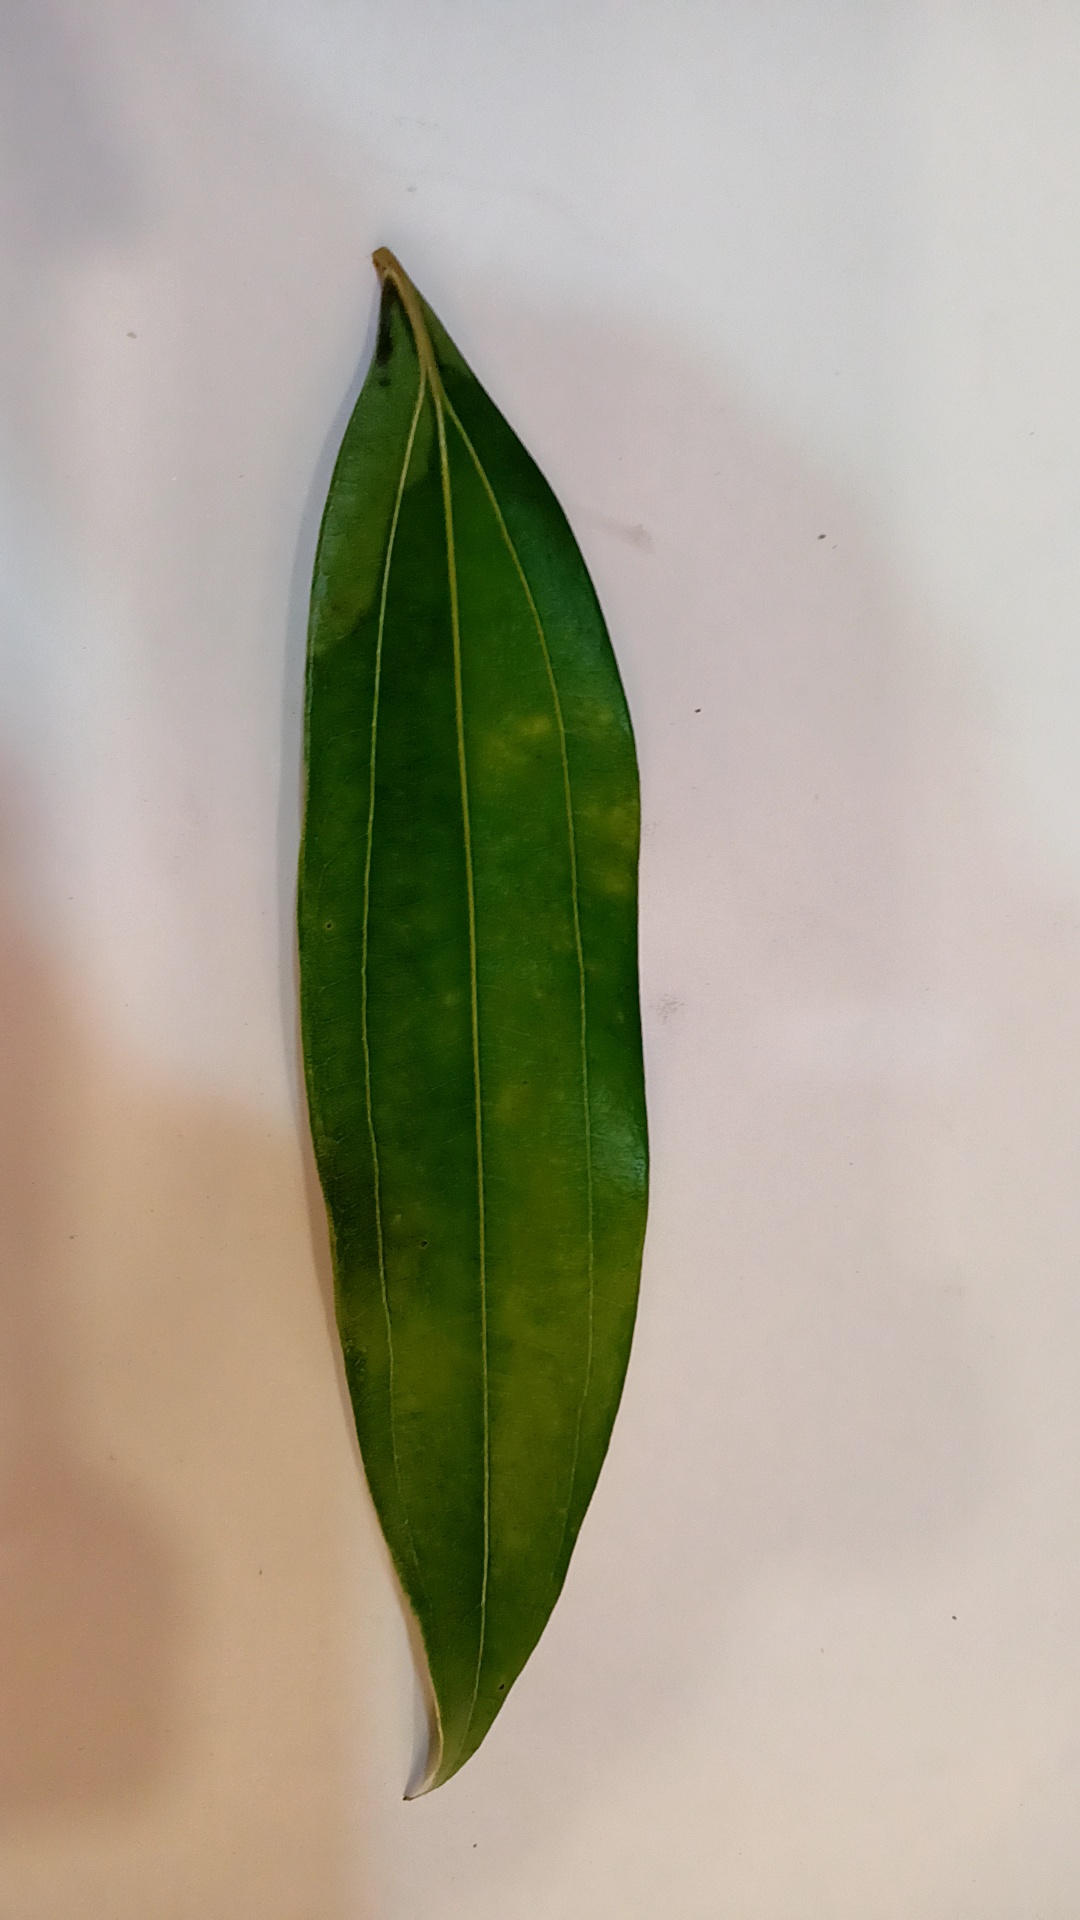
Label: Healthy